Alma Smith Jacobs

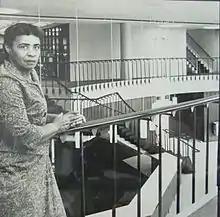
Alma Smith Jacobs at a library c. 1960s

Alma Smith Jacobs (21 November 1916 – 18 December 1997) was the first African American to serve as Montana State Librarian. She served as Head Librarian at the Great Falls Public Library from 1954 to 1973, and in 1973 was named Montana State Librarian, serving until 1981.